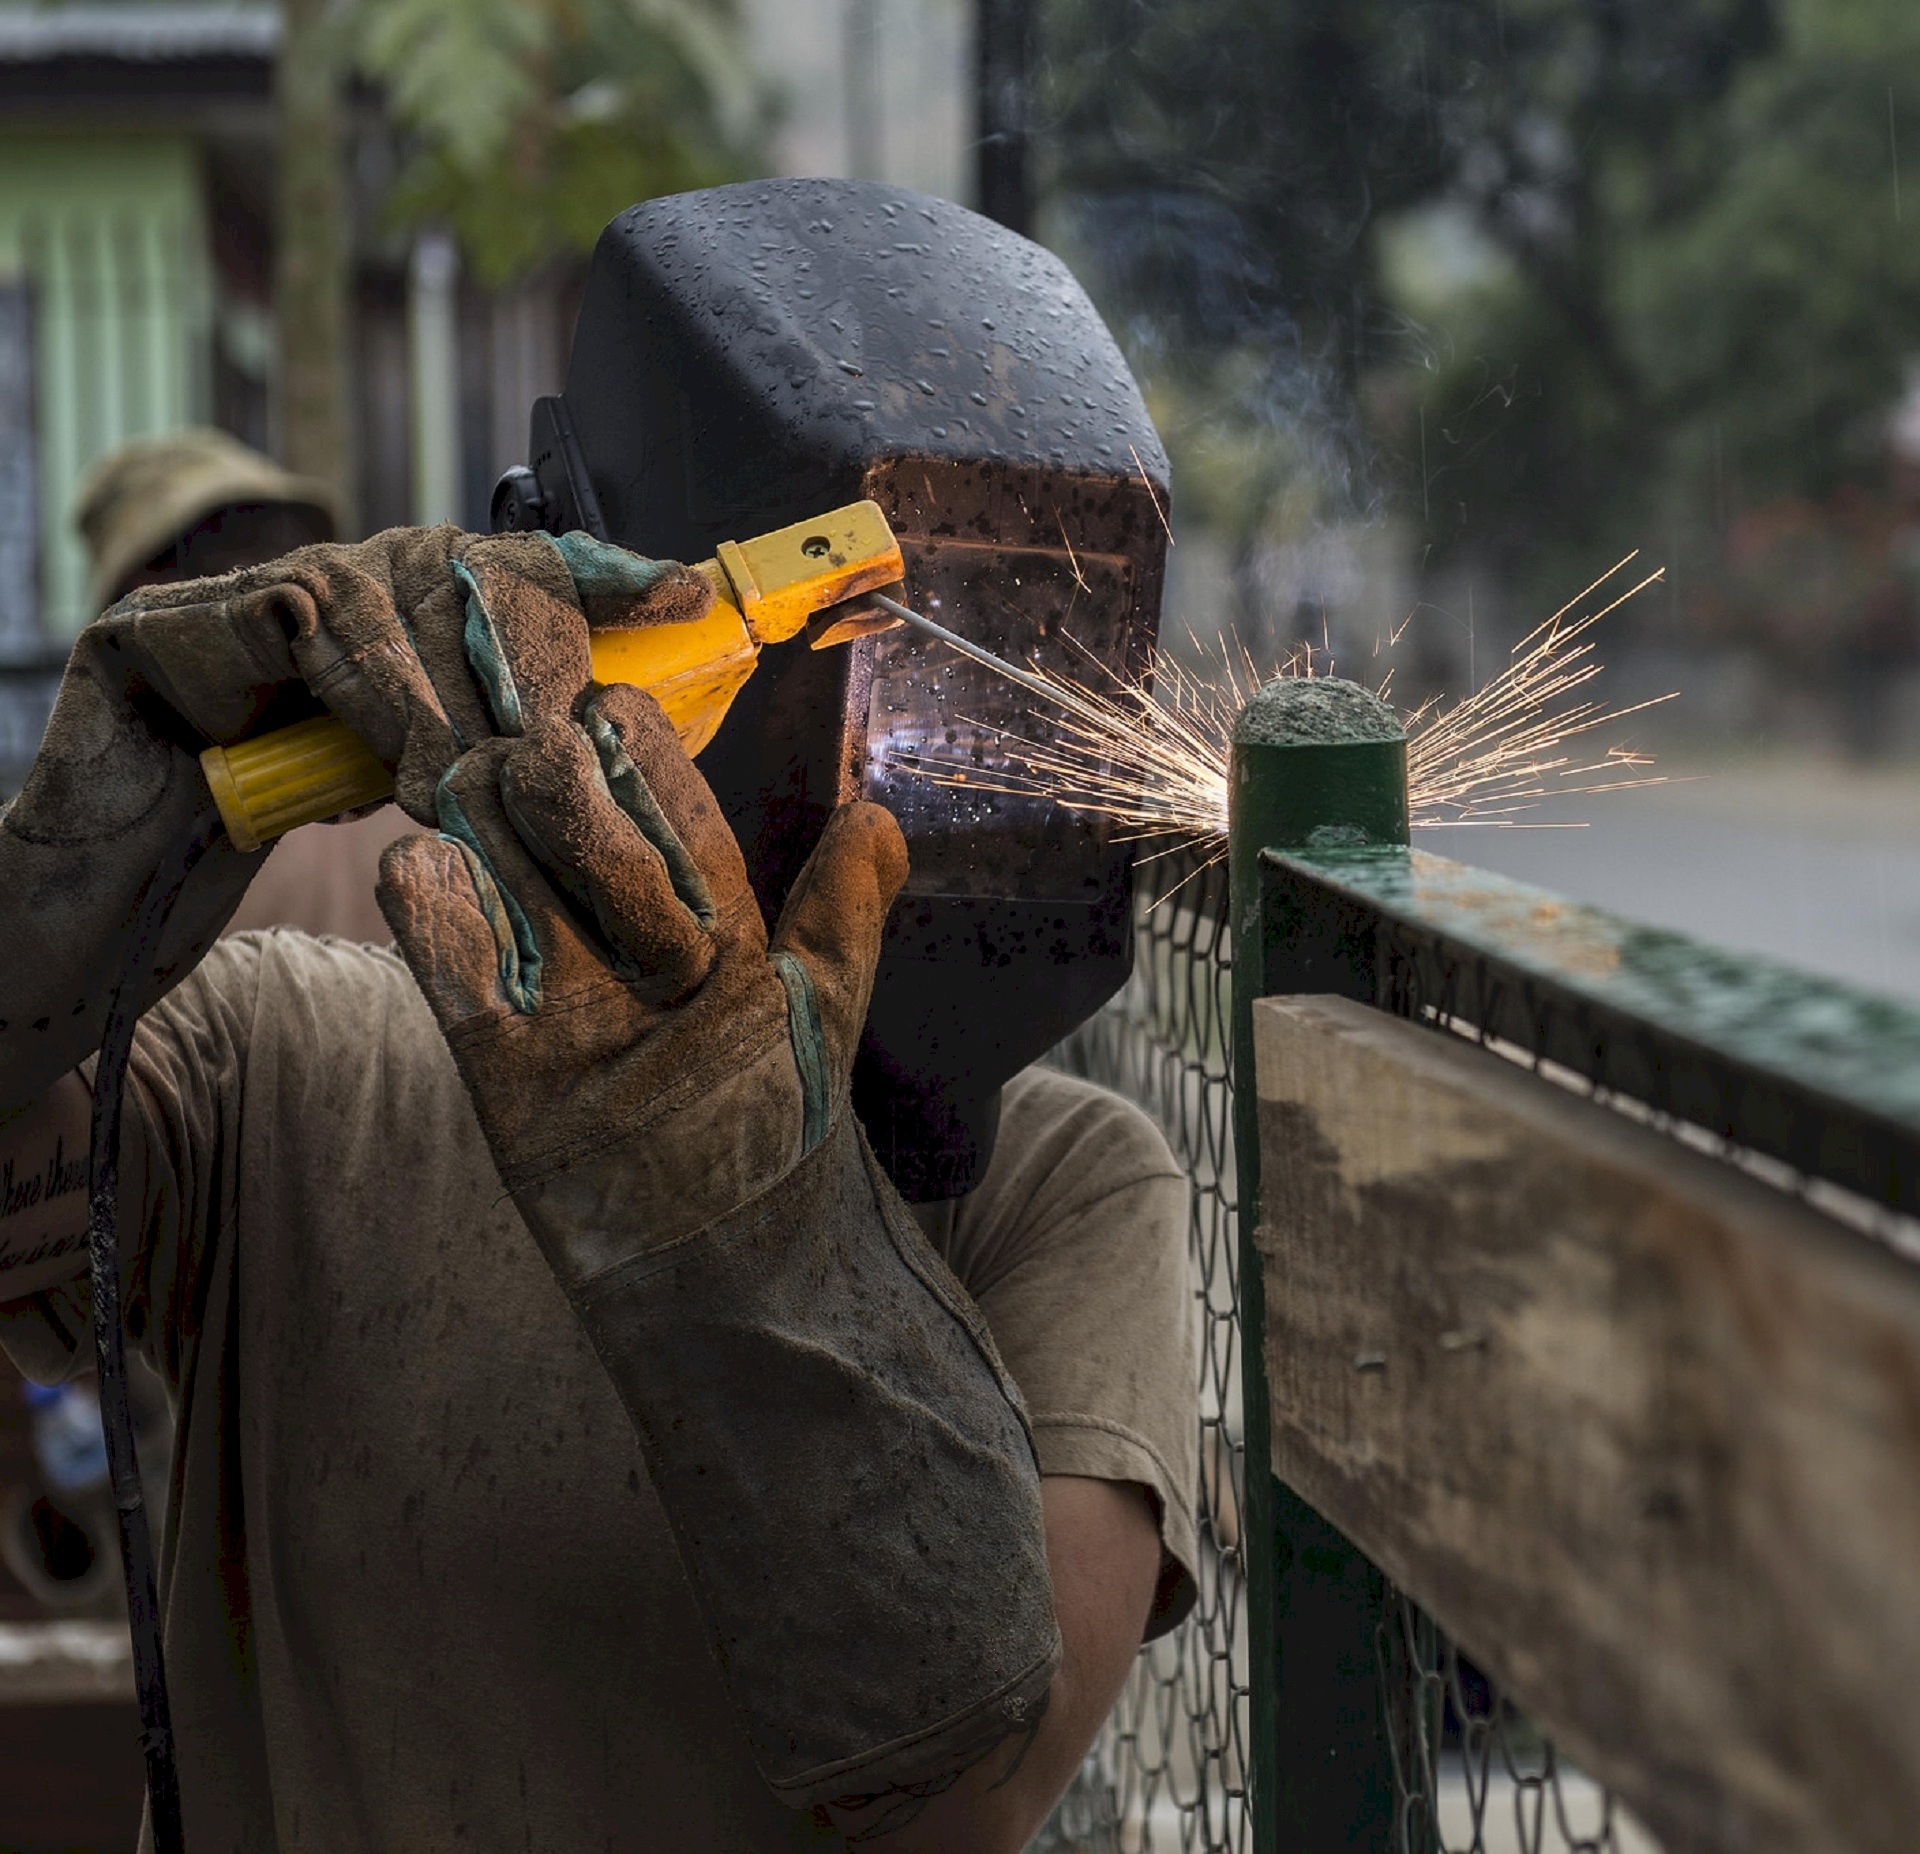
person, military, construction, soldier, metal, welding, industry, worker, mask, helmet, welder, build, labor, job, screenshot, task